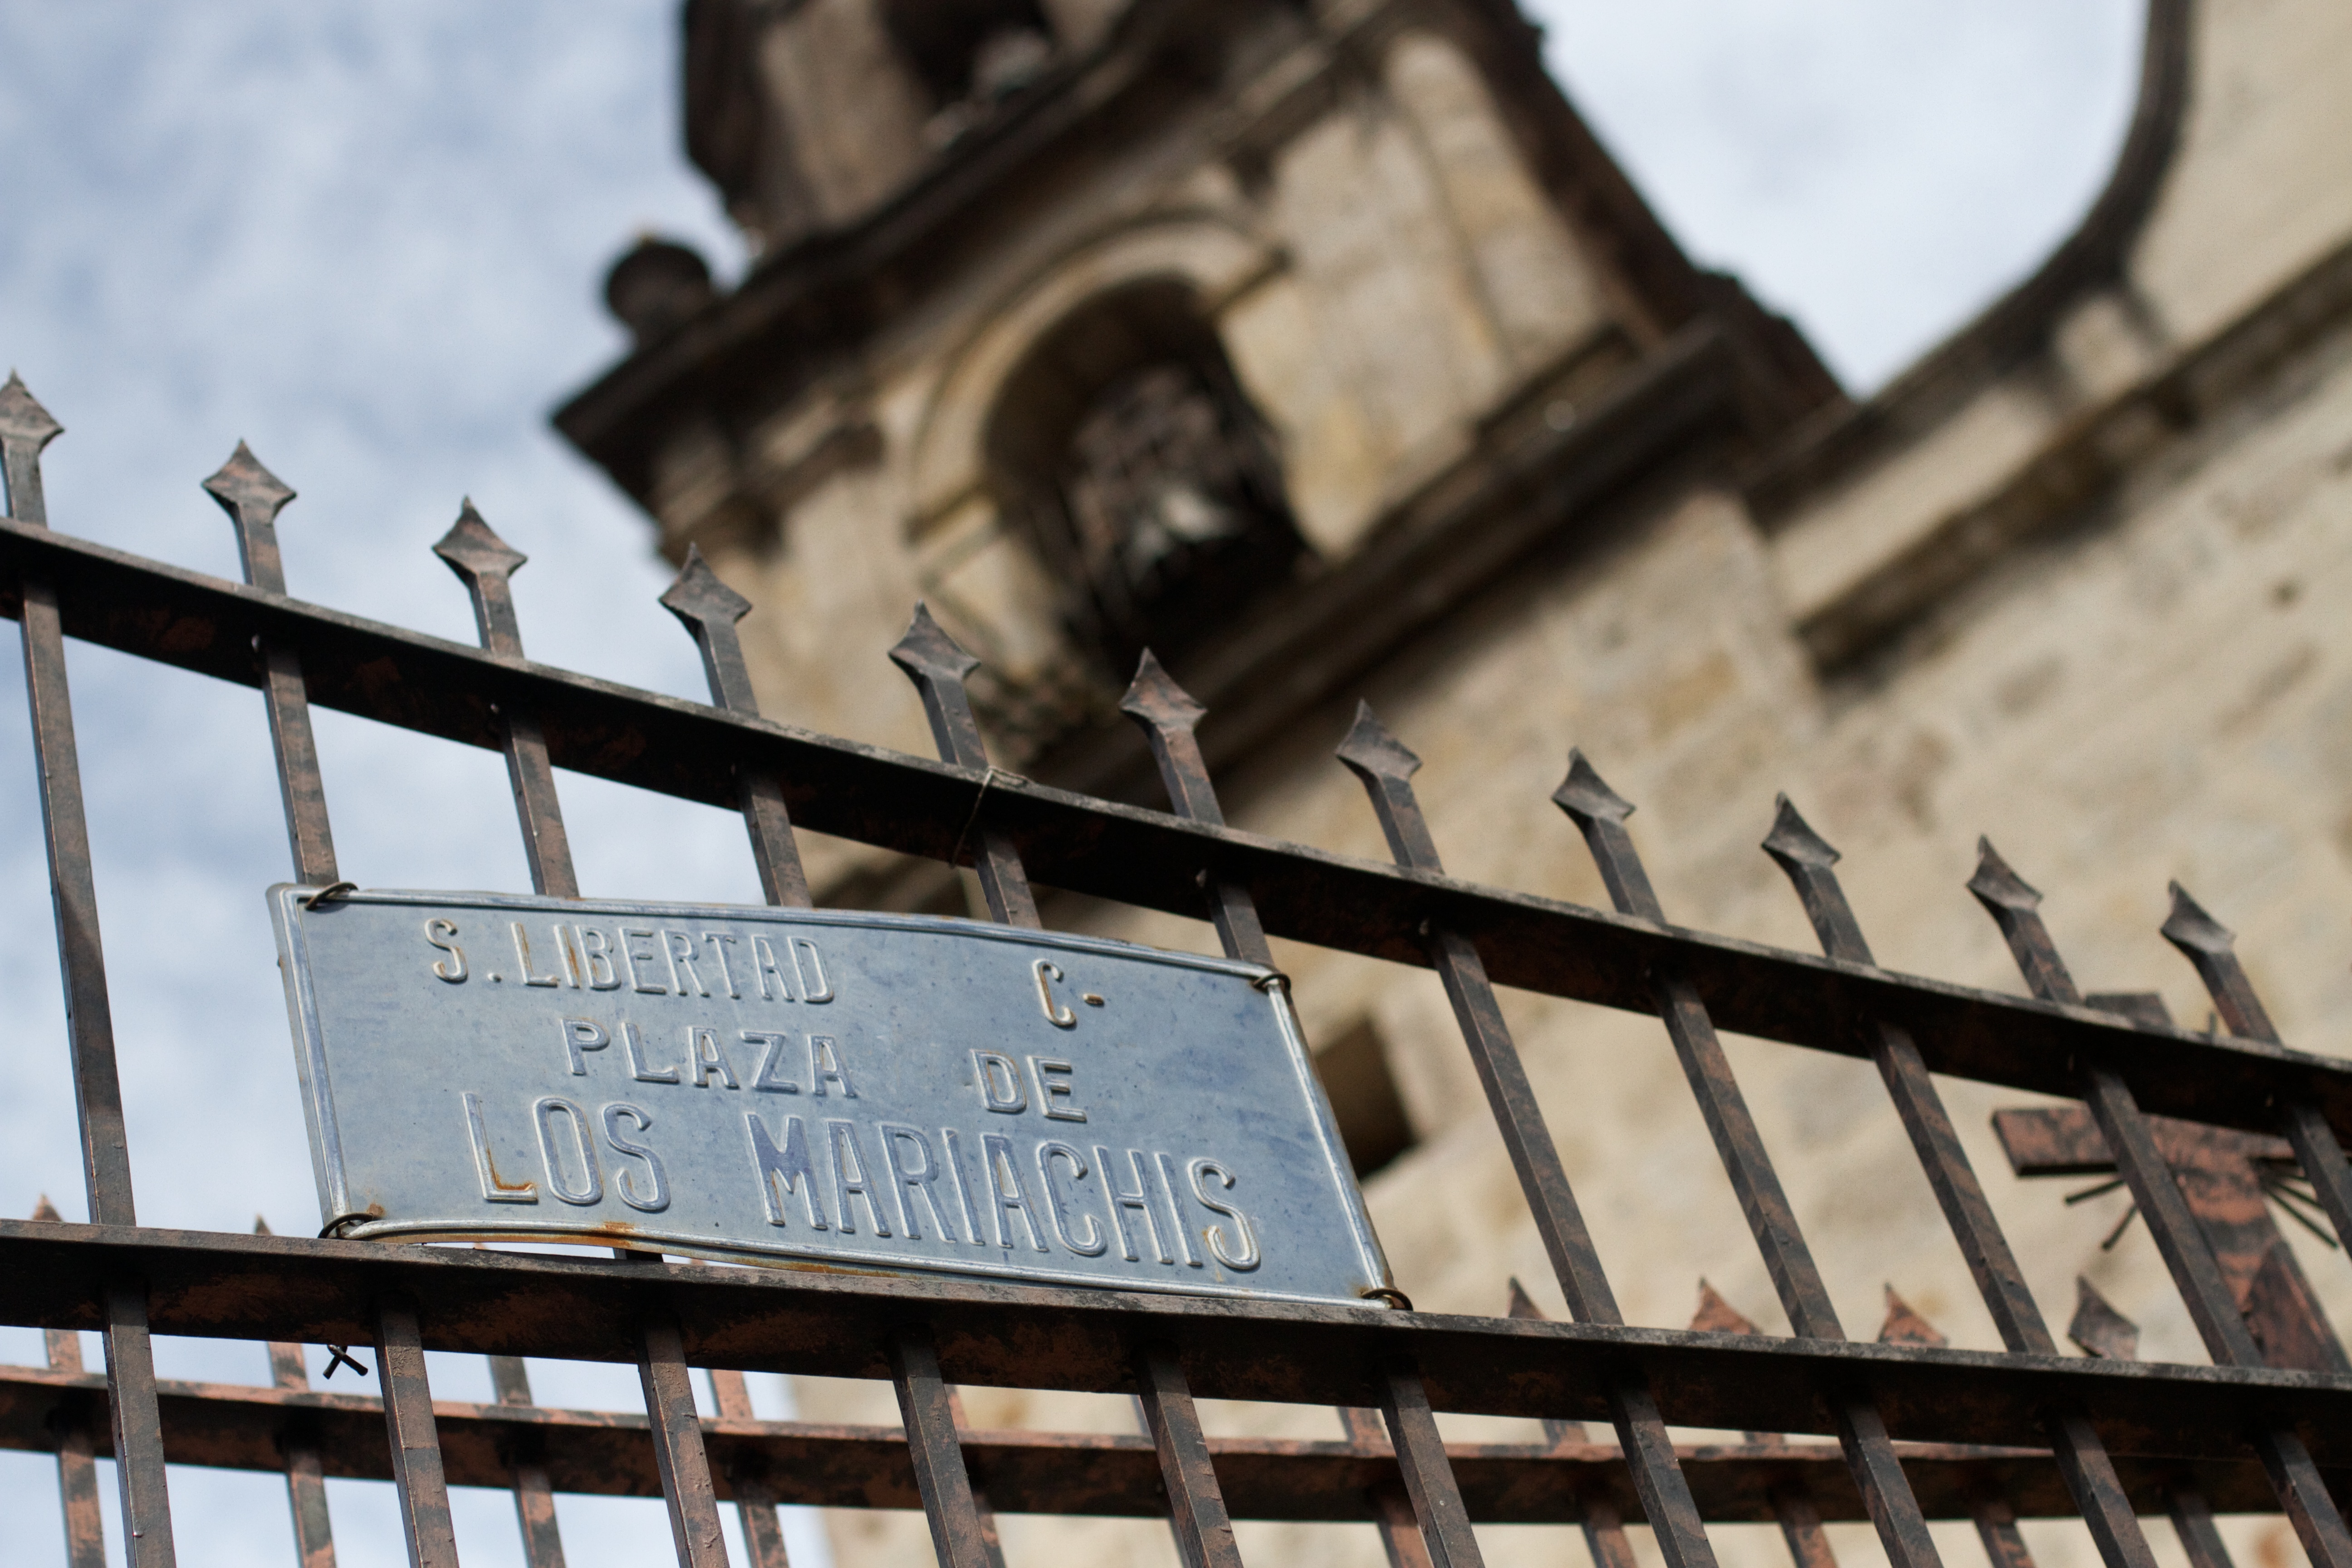
vehicle, iron, urban area